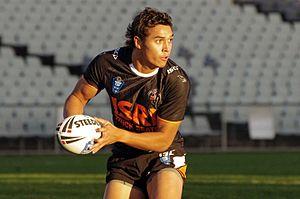
Te Maire Martin, né le 2 octobre 1995 à Tokoroa, est un joueur de rugby à XIII néo-zélandais évoluant au poste de demi d'ouverture. Il fait ses débuts en National Rugby League avec les Panthers de Penrith lors de la saison 2016 avant de rejoindre au cours de la saison 2017 les Cowboys de North Queensland. Dès sa première année de NRL, il est appelé dans la sélection de la Nouvelle-Zélande dans l'optique du Tournoi des Quatre Nations 2016 et y dispute une rencontre.